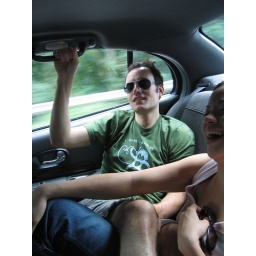
riding in cars with boys